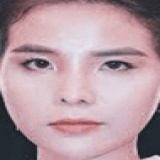
ca sĩ Cát Tường